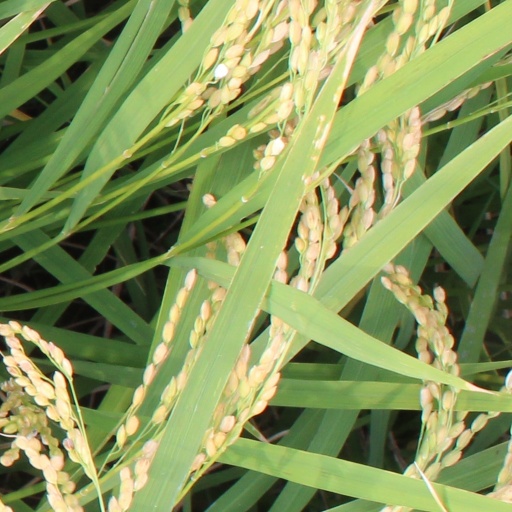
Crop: rice